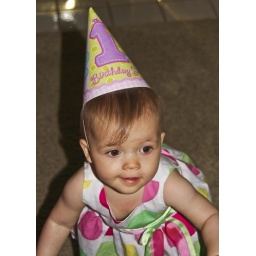
An adorable 1 year old Riley in a dotted party dress and party hat